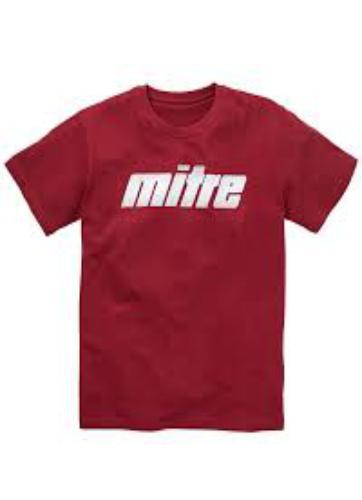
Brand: mitre
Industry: Clothes